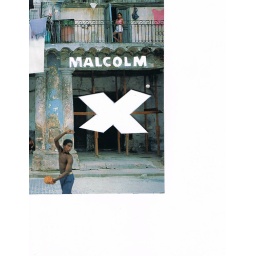
Malcolm X street scene.Artwork by Gearoid Campbell.Youth in Havana, Cuba playing ball while in background a Malcolm X banner has been erected.